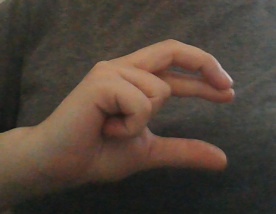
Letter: thal